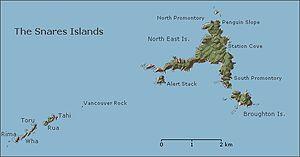
Les îles Snares, en maori Tini Heke, en anglais Snares Islands, sont un petit archipel situé à 200 kilomètres au Sud de l'île du Sud de la Nouvelle-Zélande. Les Snares sont constituées d'une île principale, l'île du Nord-Est et une plus petite l'île Broughton, l'île Alert Stack et la Chaîne de l'Ouest avec les îles Tahi, Rua, Toru, Whā et Rima. L'archipel possède une superficie de 3,5 km² environ.